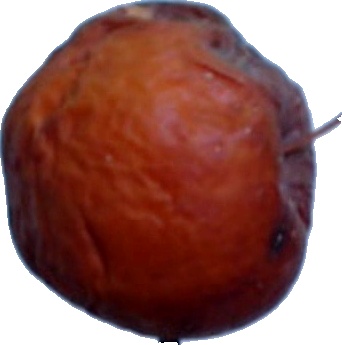
Label: apple_rotten_1